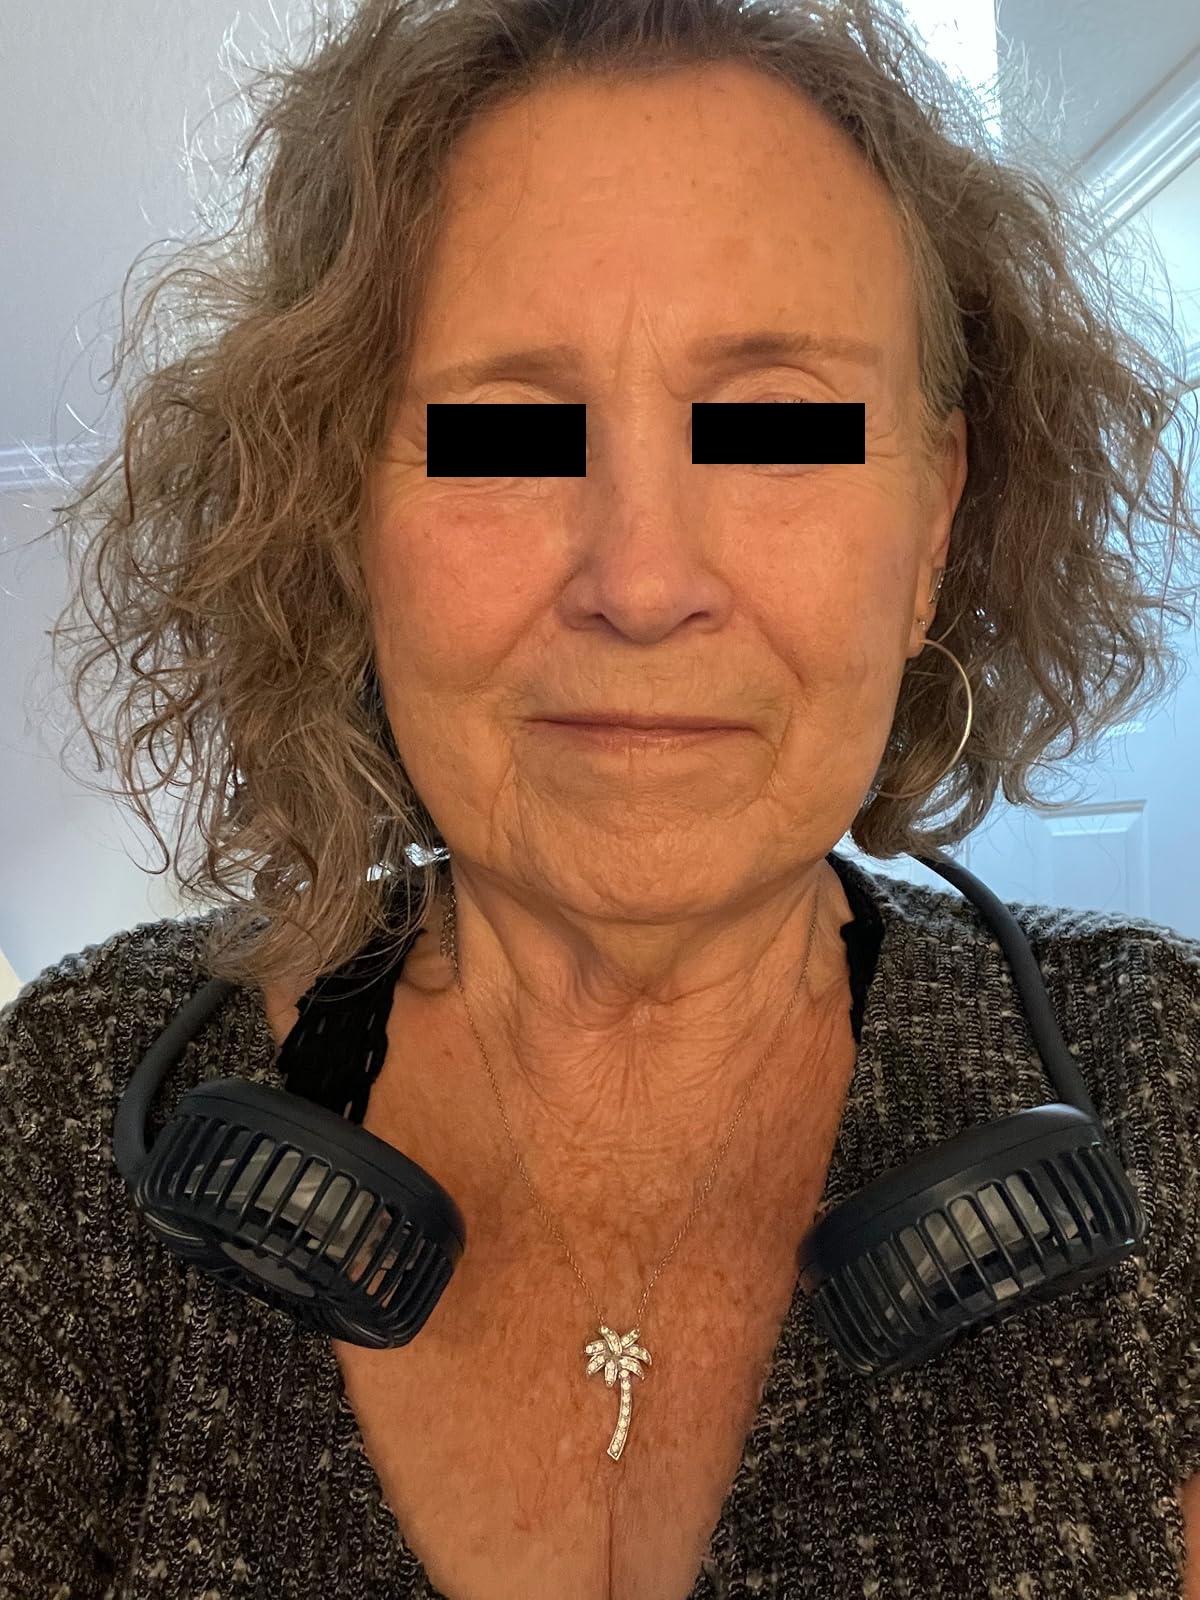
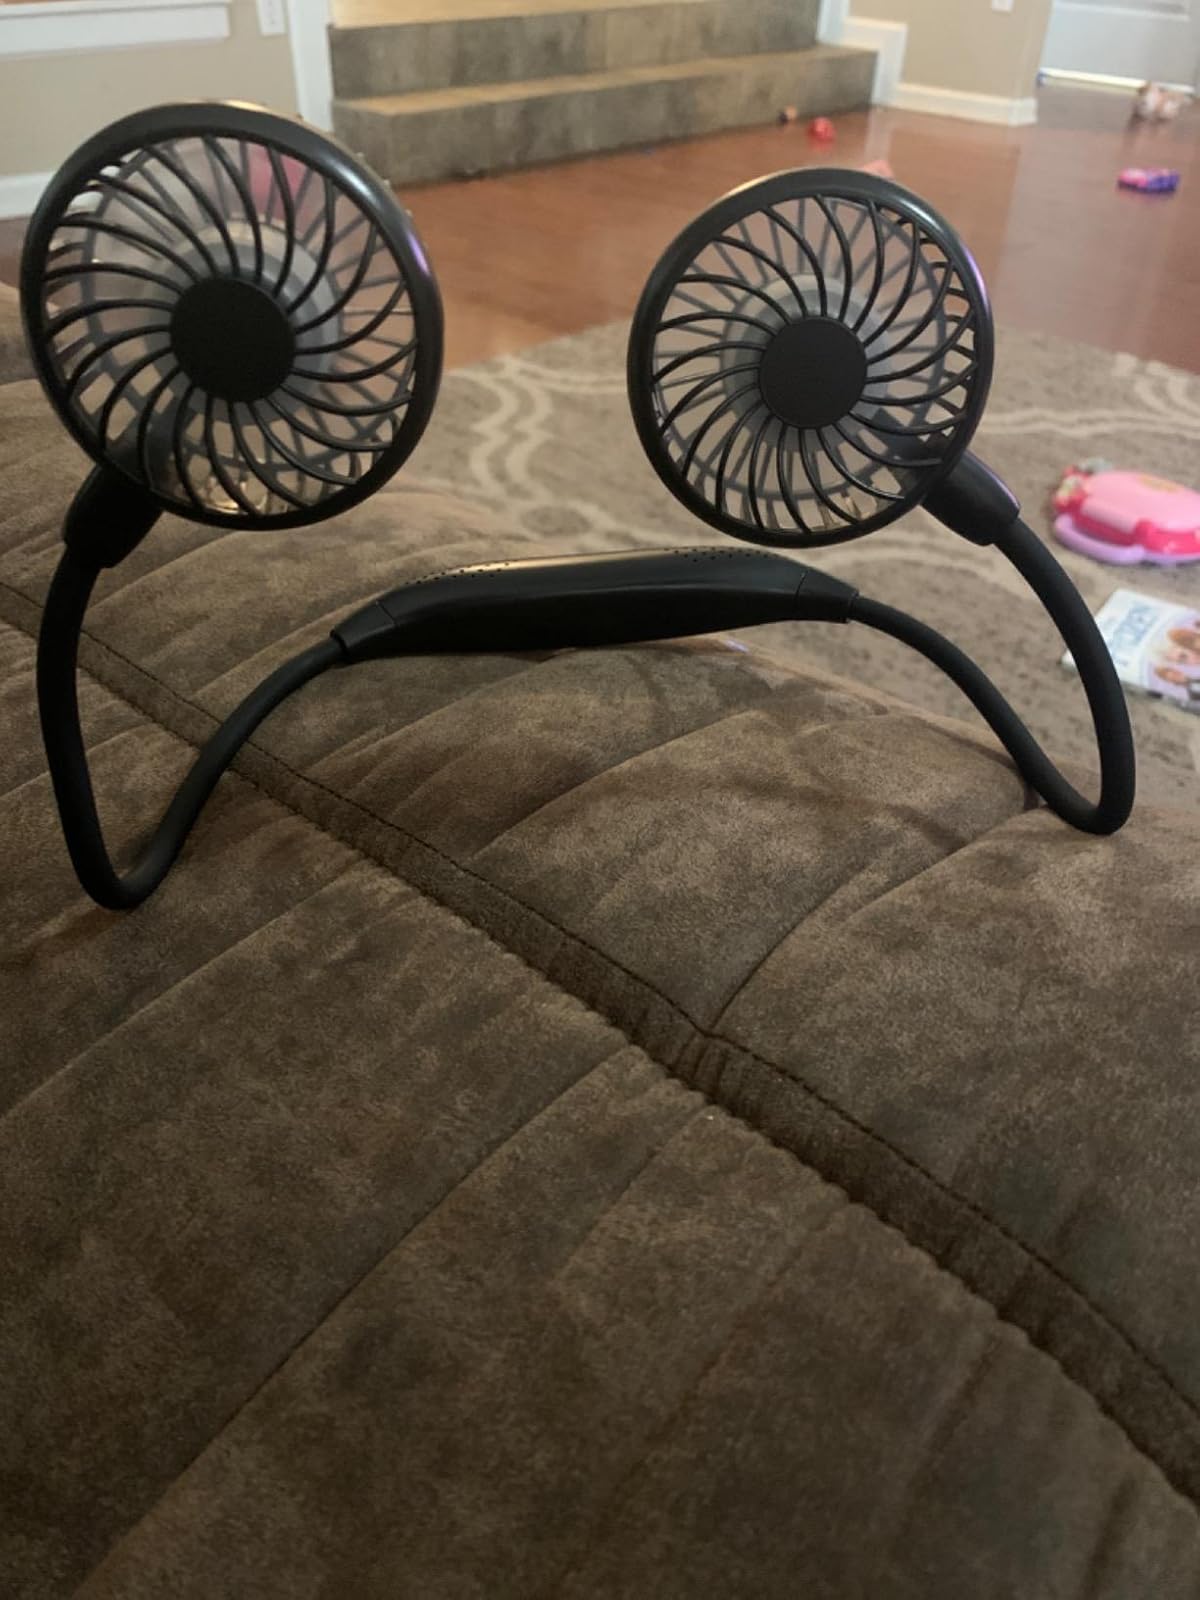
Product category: fan
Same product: no